OV5-1

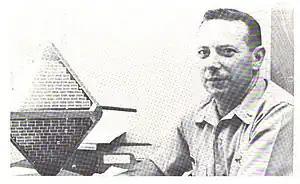
Major Ronald A. Bena, project manager for OV5

The OV5 satellites resembled their ERS predecessors. OV5-1 was made of aluminum struts outlining a tetrahedron in width, with 816 solar cells generating 5.5 Watts distributed over the eight triangular faces. The bottom vertex housed the fitting that attached to the launch vehicle; the other vertices were used for mounting experiments. Power was stored in a nickel–cadmium battery. An on-board timer was designed to shut off the satellite after 18 months of operation.